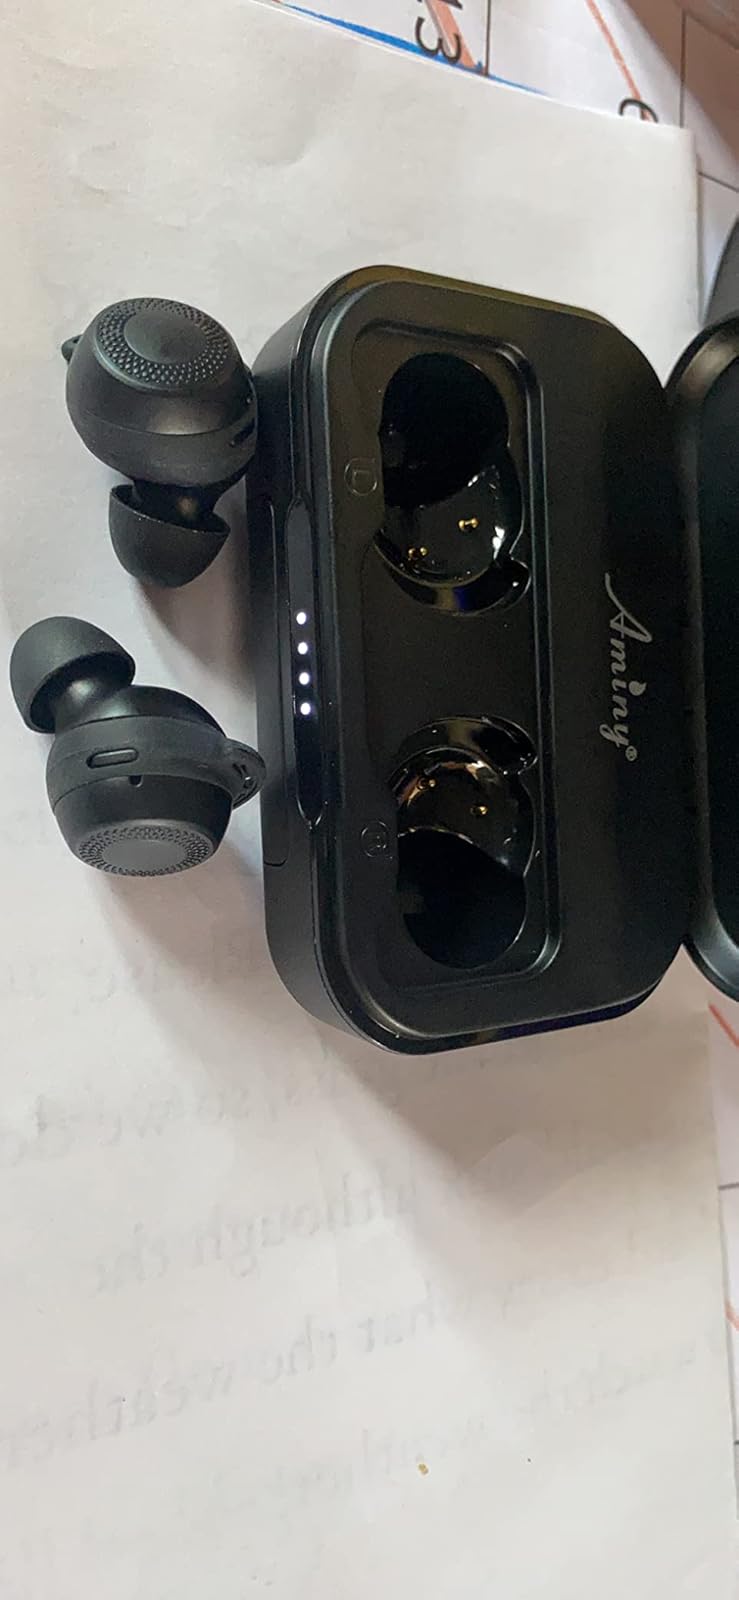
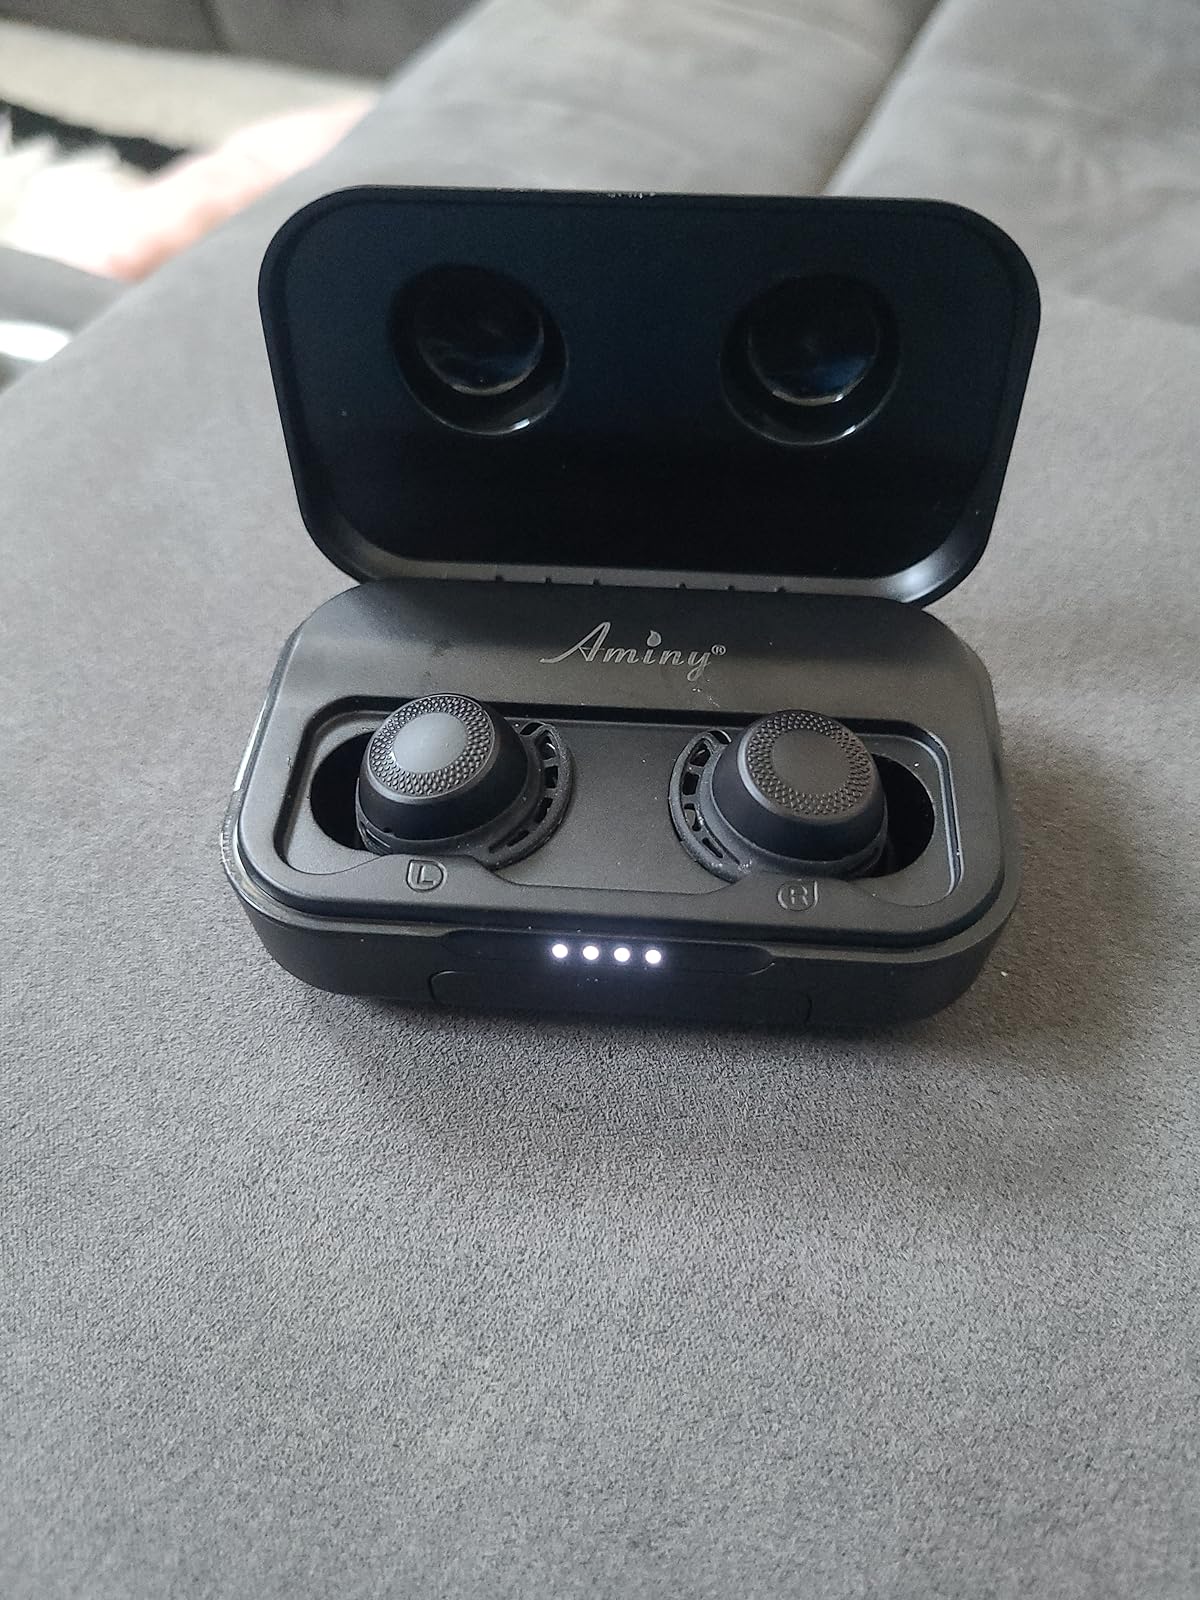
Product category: earbuds
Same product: yes